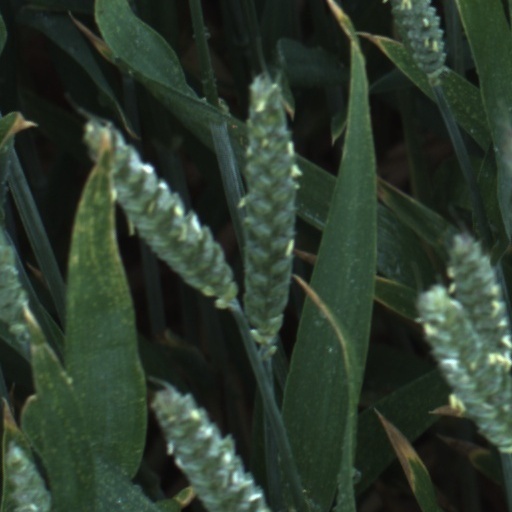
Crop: wheat